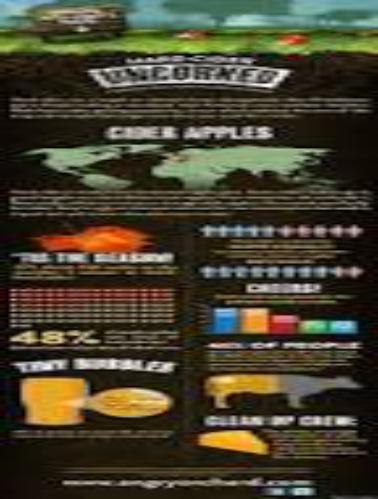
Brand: Angry Orchard
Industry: Food